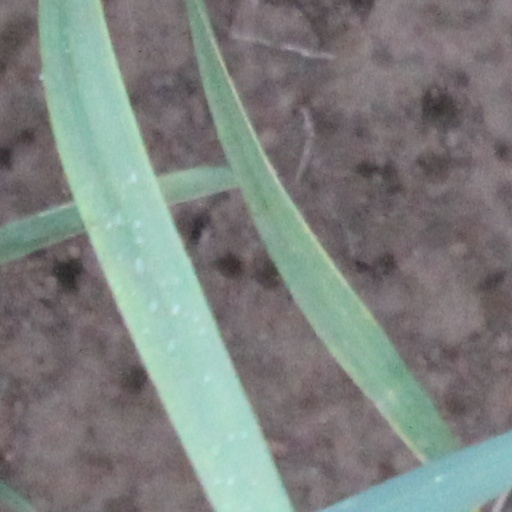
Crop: wheat